Cornell William Brooks

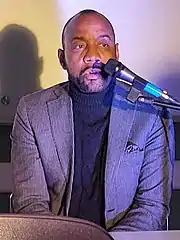
Brooks speaking at Binghamton University in 2022

Brooks's grandfather, the Rev. James Edmund Prioleau, ran for Congress in the 1940s as a Progressive Democrat in a symbolic effort to help increase voter registration among blacks and recruit NAACP members. Brooks was the Democratic nominee for U.S. Congress for the 10th District of Virginia in 1998.